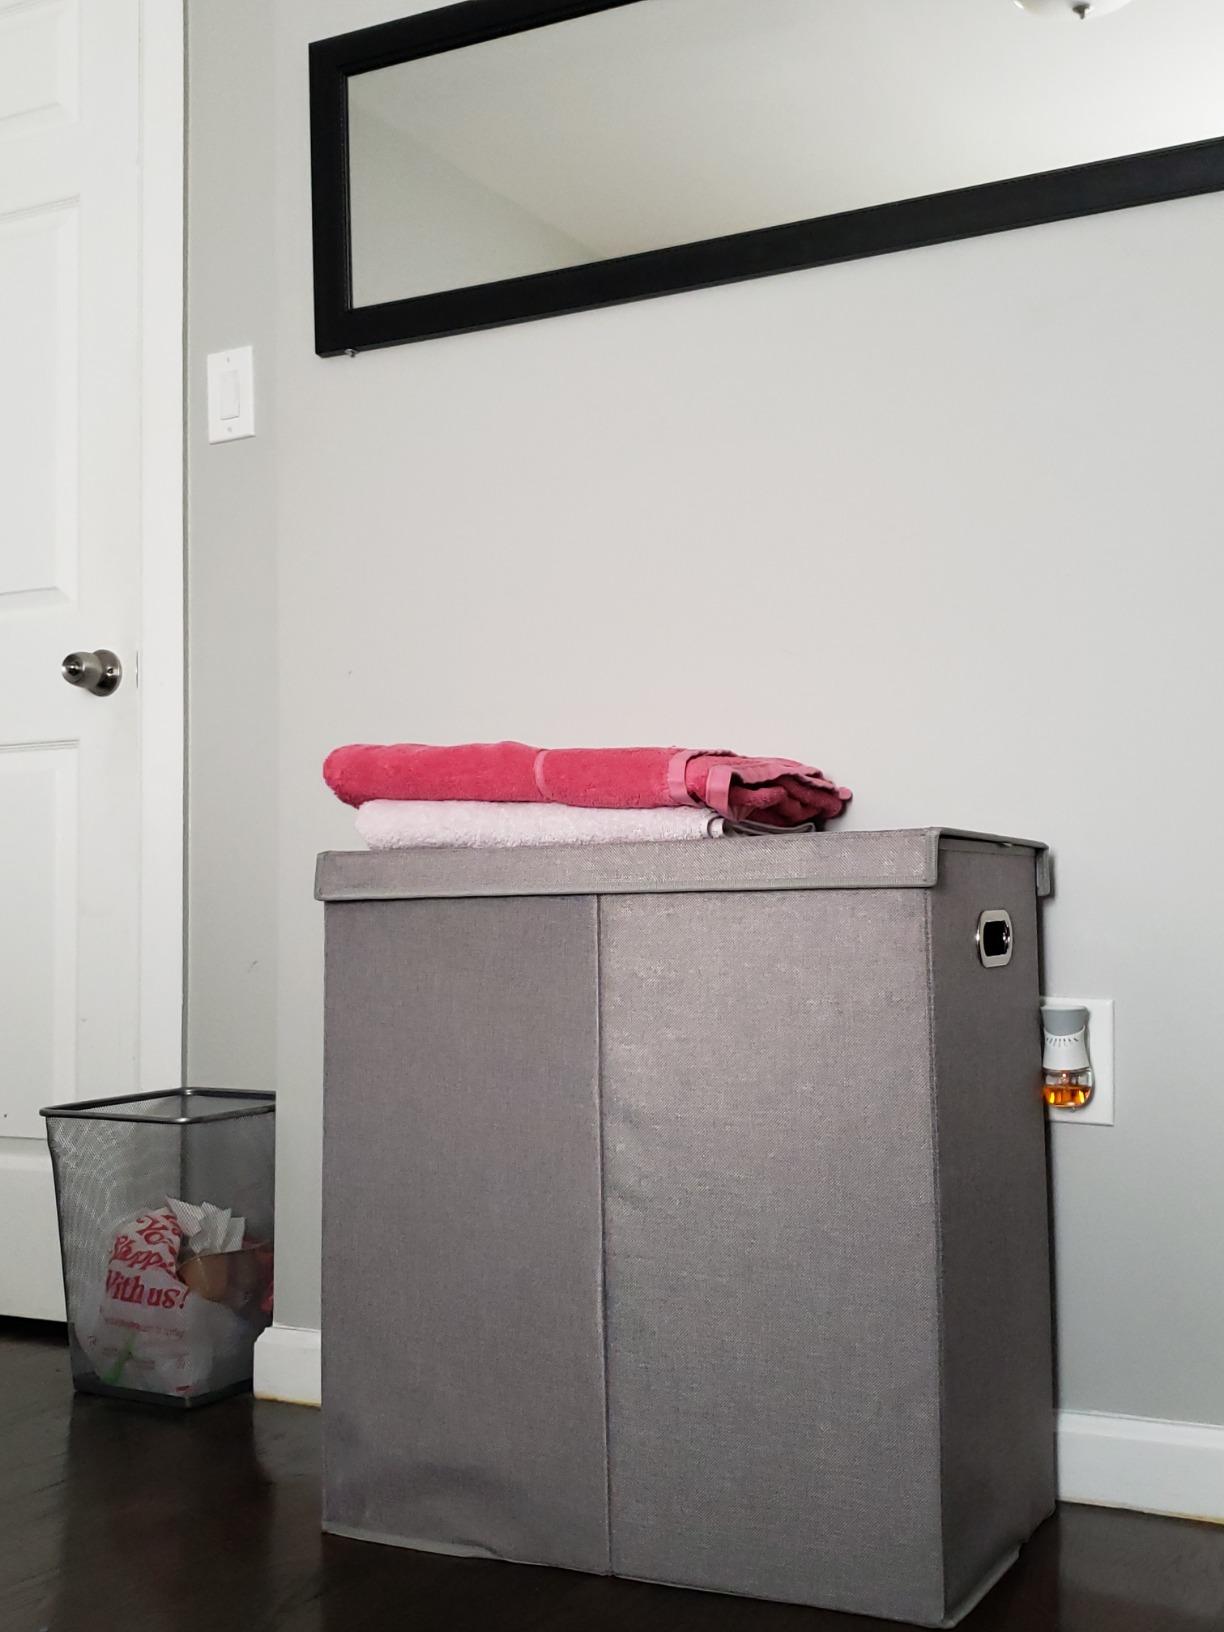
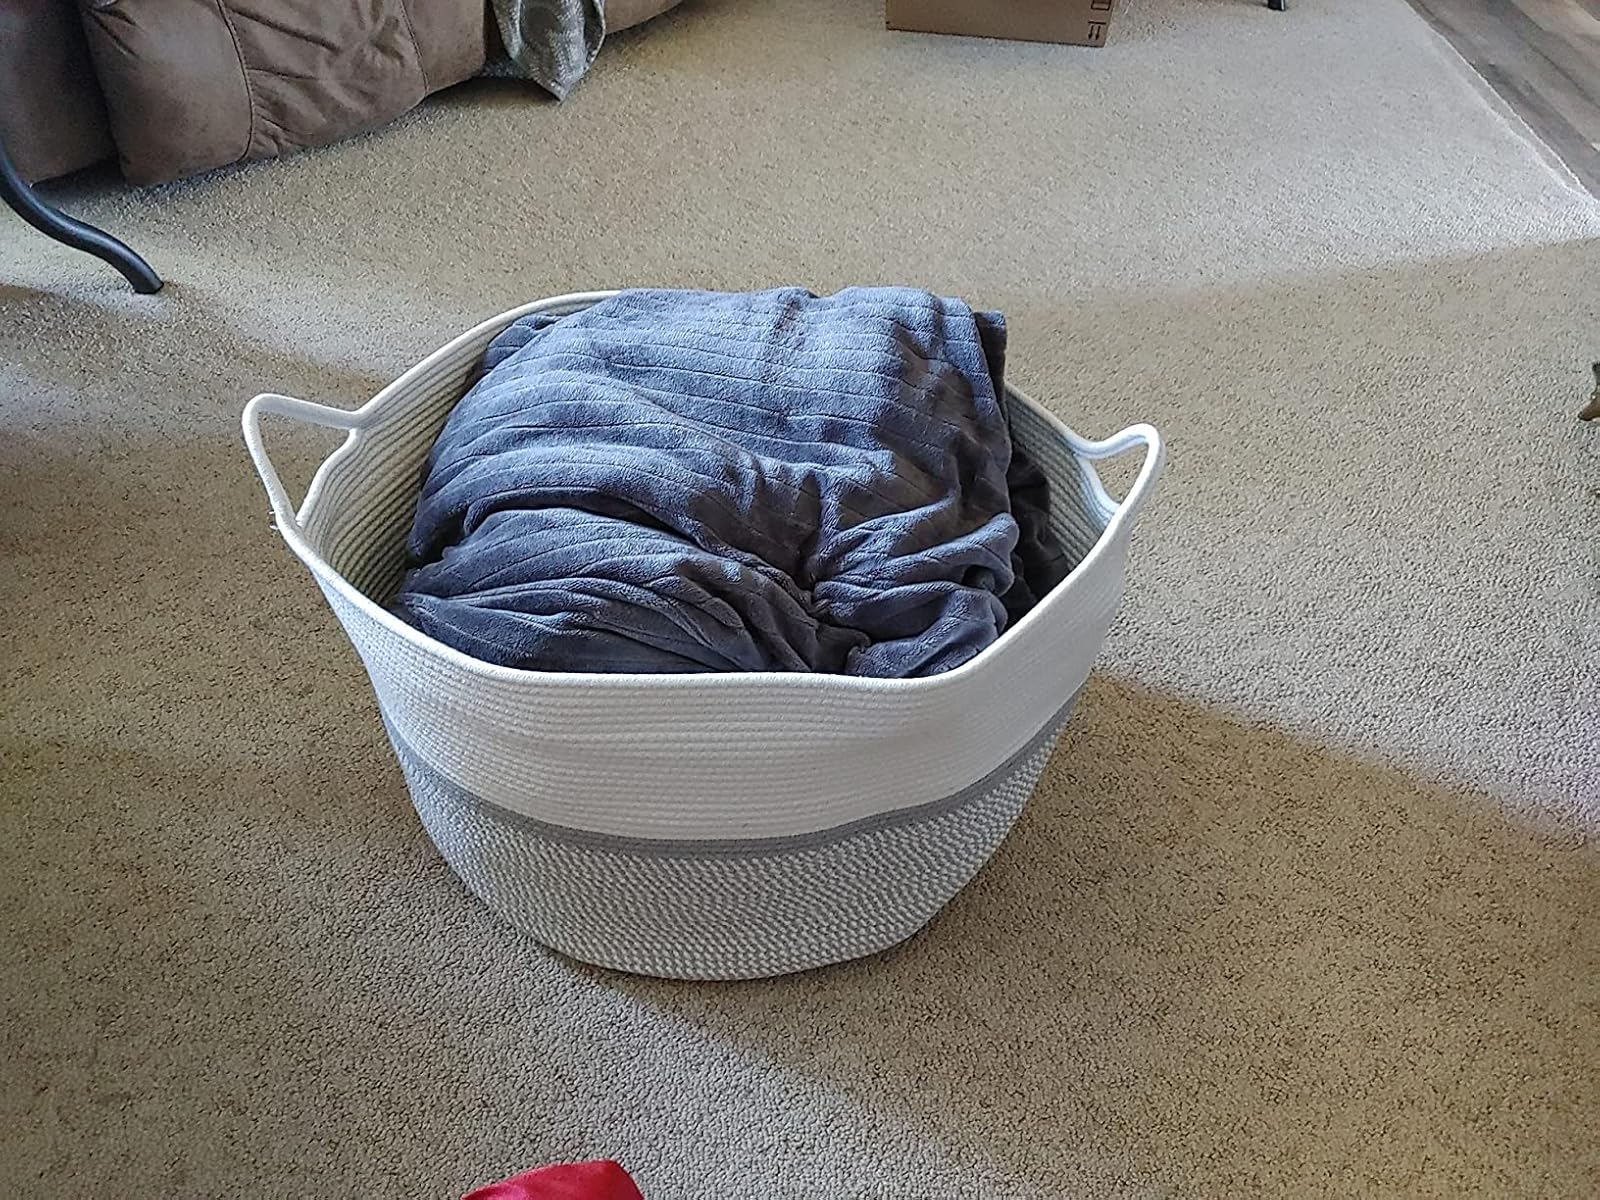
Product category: items_hamper
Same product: no